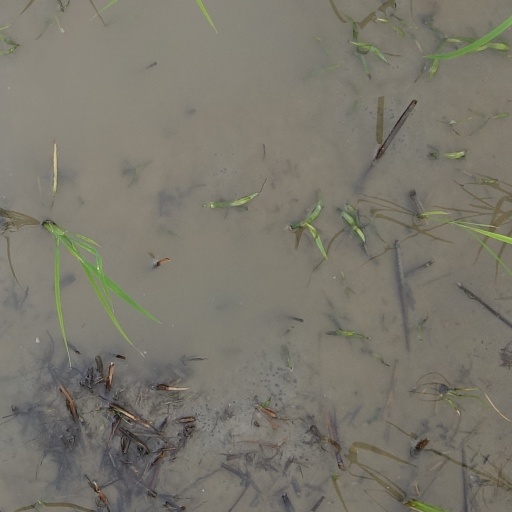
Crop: rice